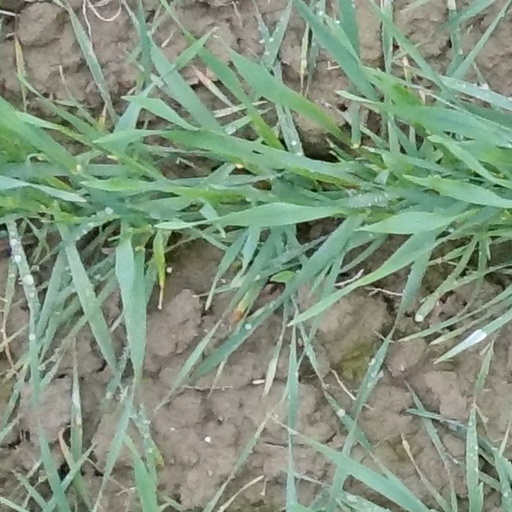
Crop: wheat